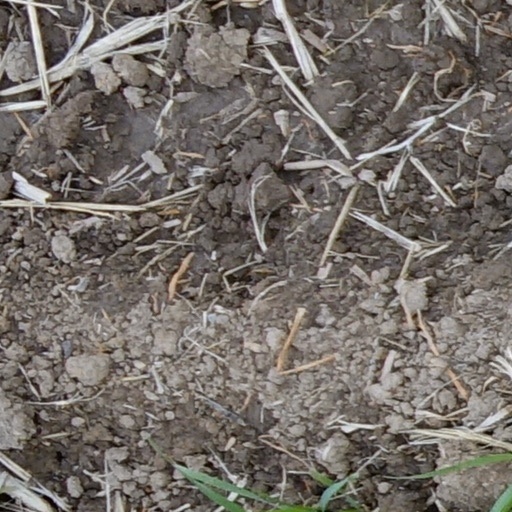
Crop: wheat